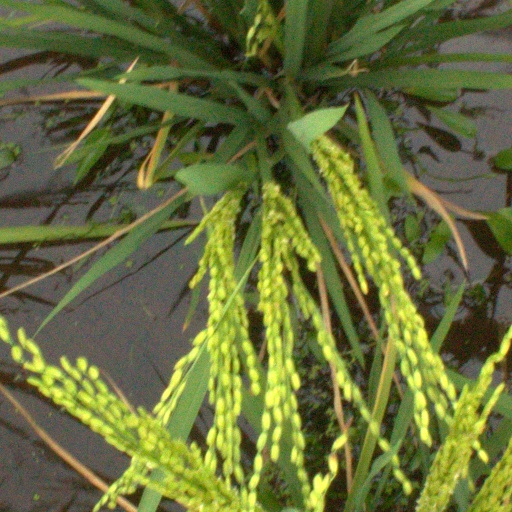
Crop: rice